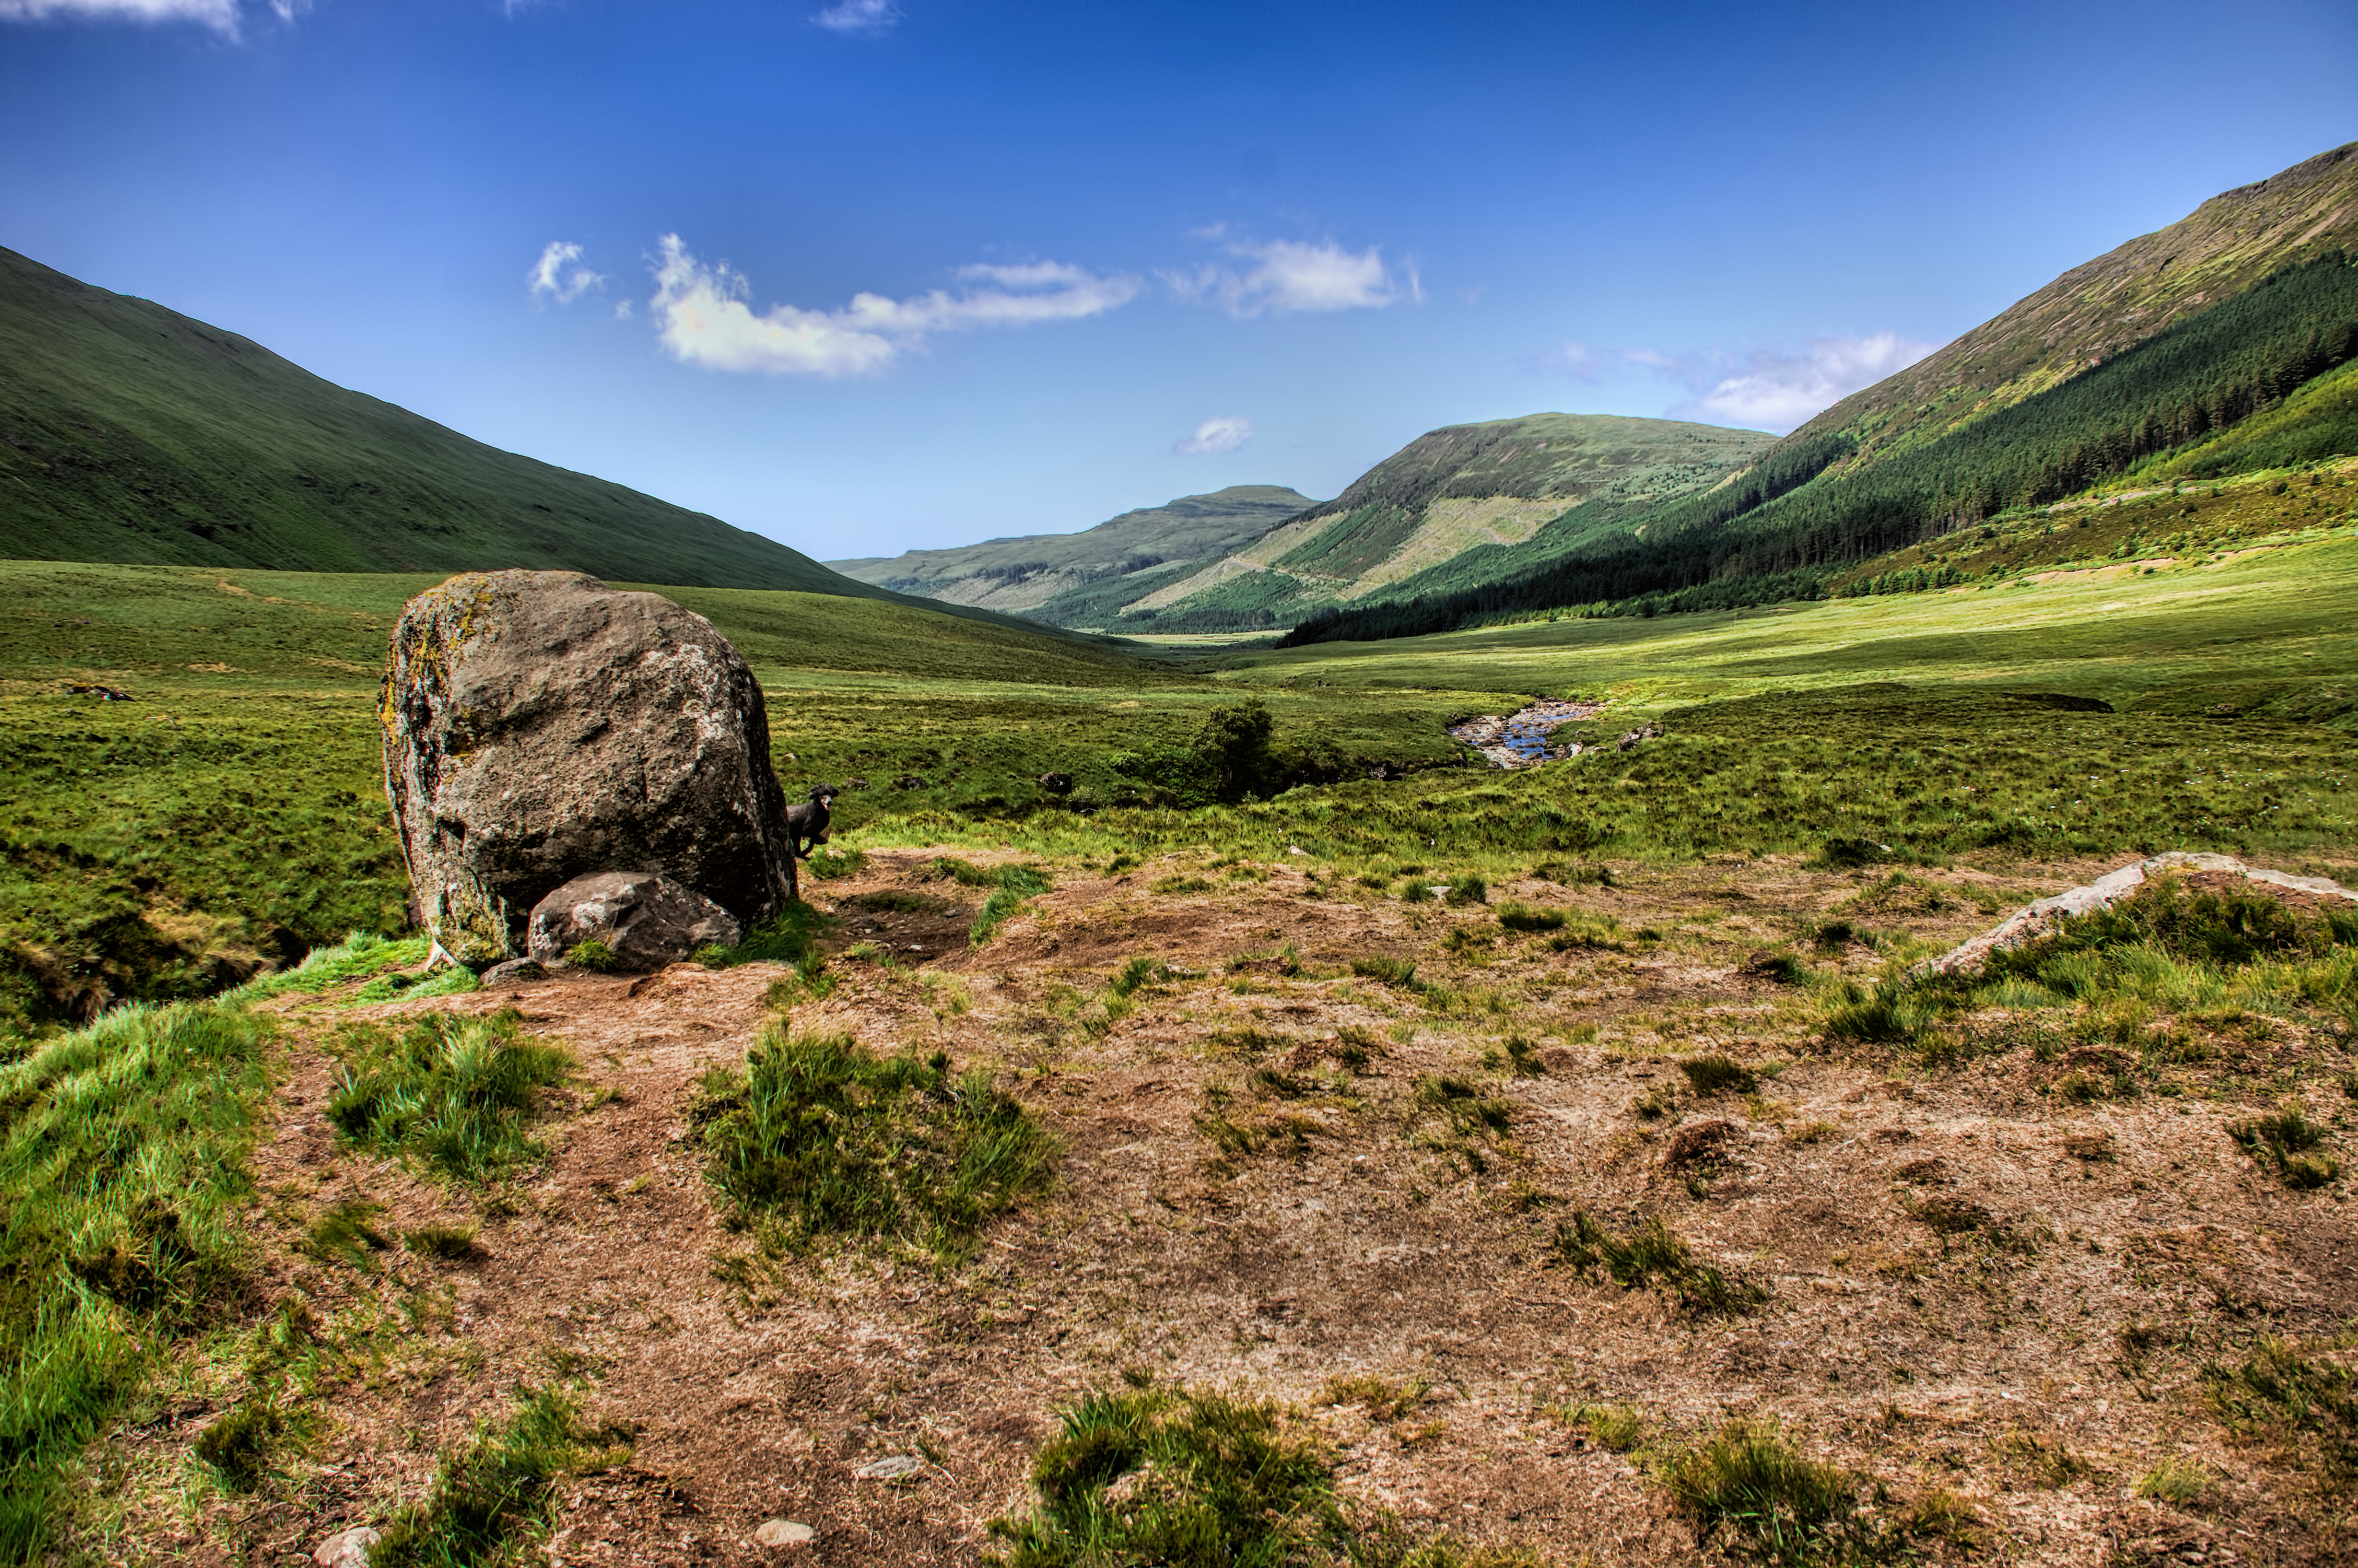
landscape, nature, grass, rock, wilderness, walking, mountain, meadow, hill, lake, valley, mountain range, highland, ridge, geology, alps, grassland, plateau, fell, loch, ecosystem, skye, glenbrittle, rural area, landform, mountain pass, geographical feature, mountainous landforms